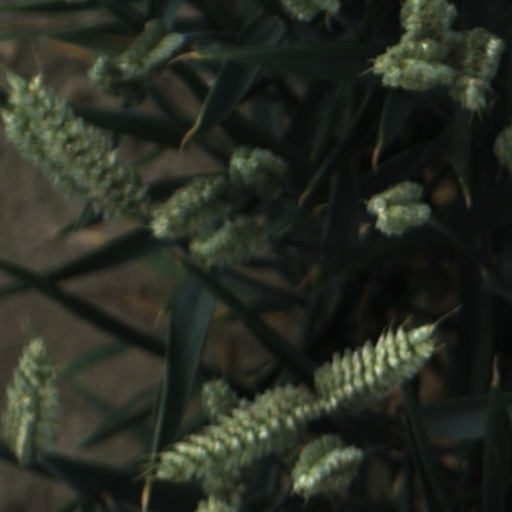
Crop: wheat